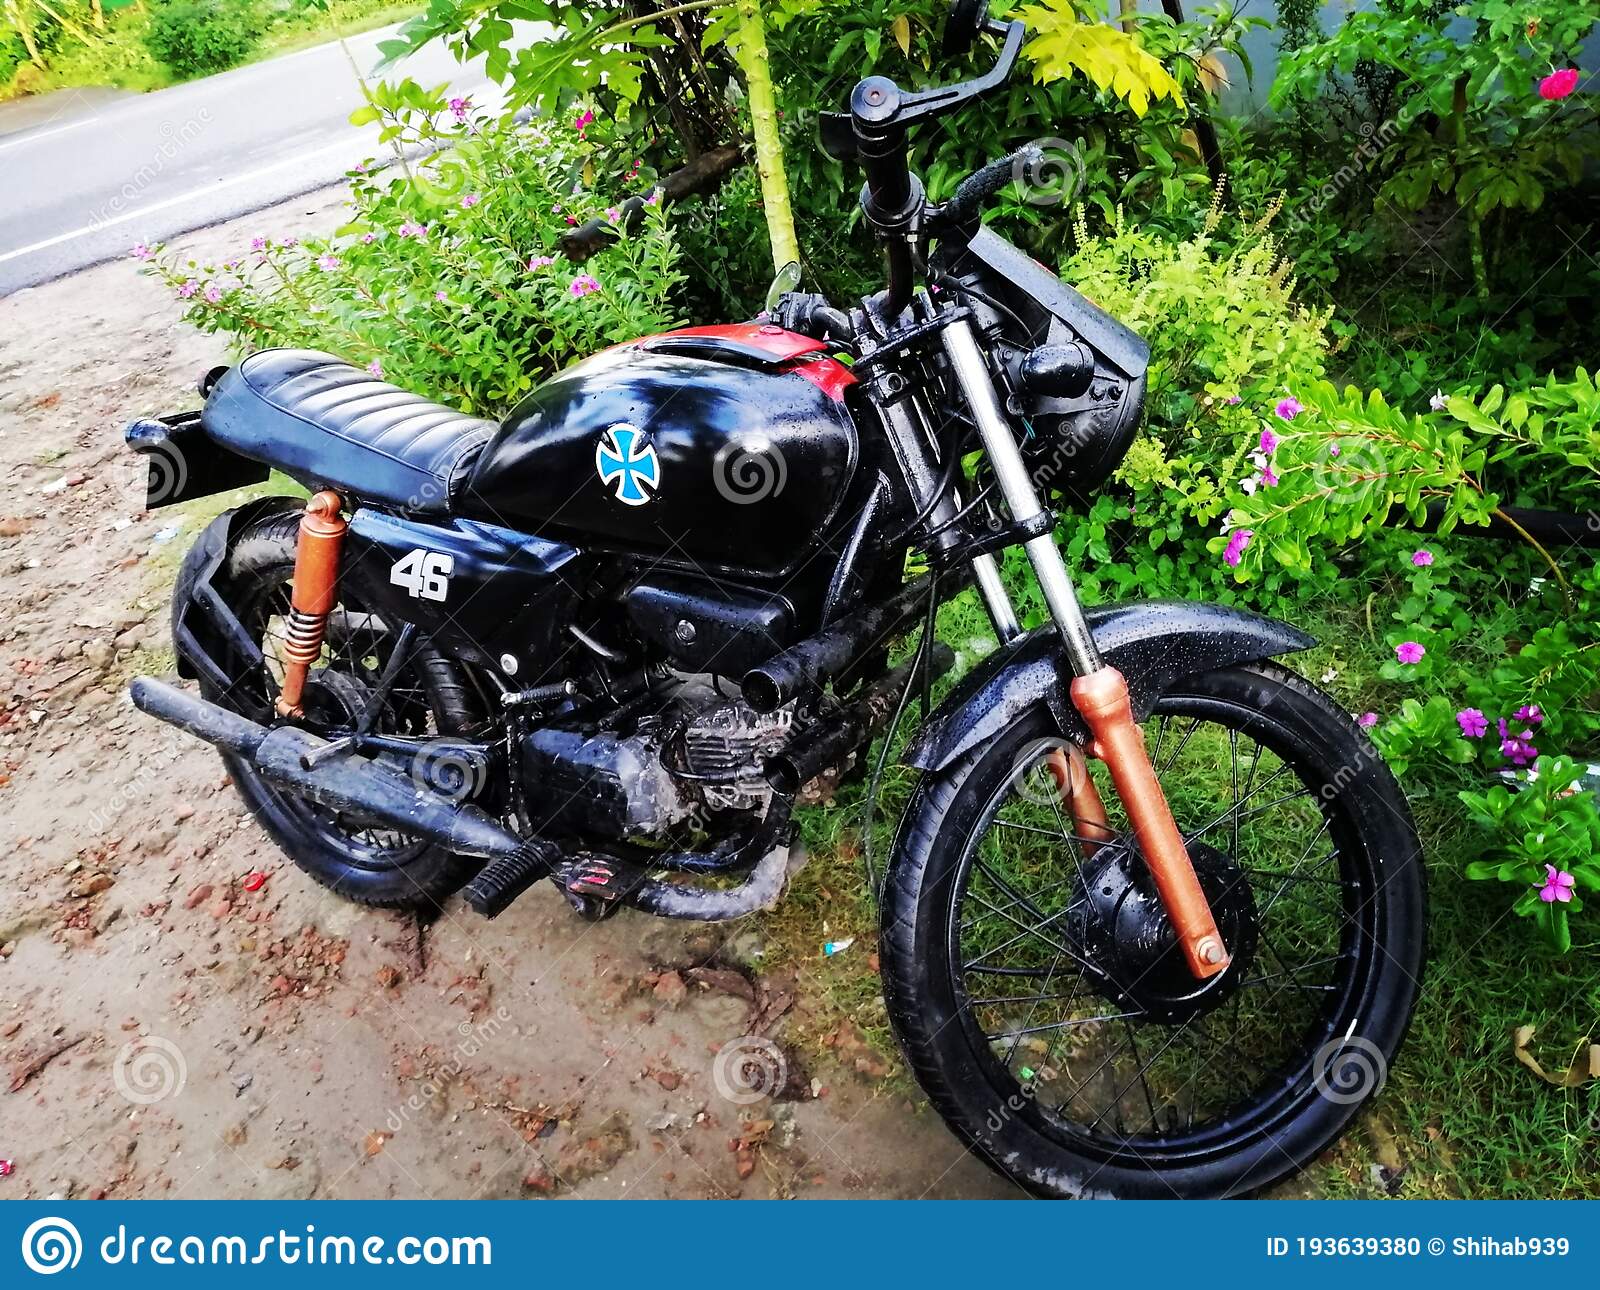
Vehicle type: Motorcycles